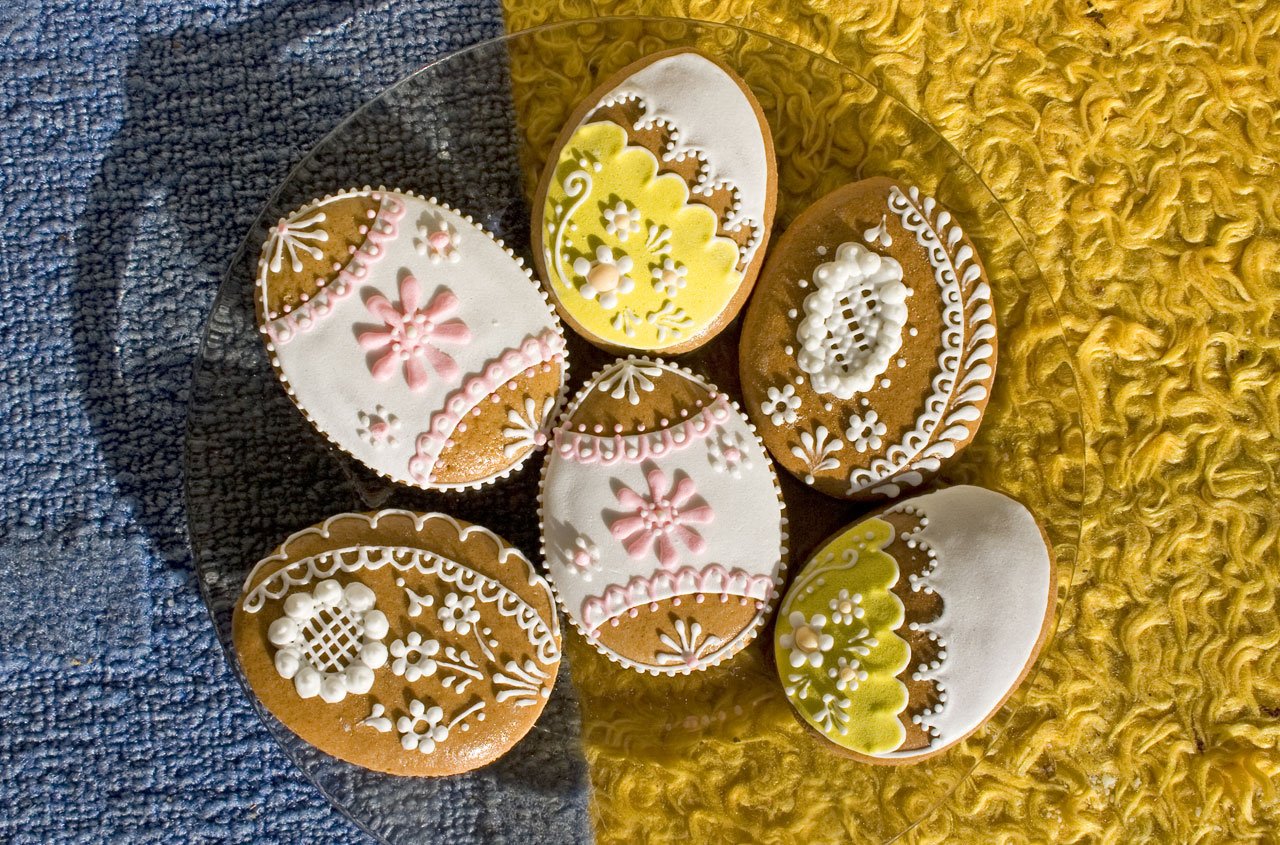
sweet, food, spring, holiday, plate, yellow, baking, dessert, season, egg, eggs, easter, shape, shaped, biscuits, snack food